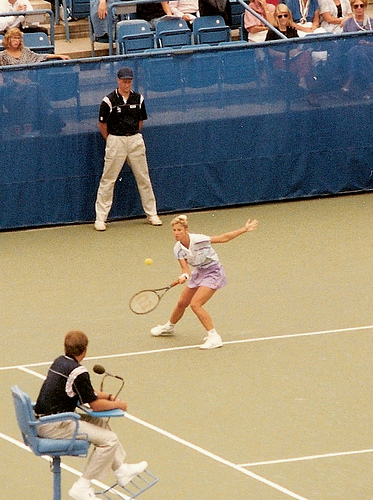
một nữ vận động viên tennis đang nghiêng người để đỡ bóng